Injury of axillary nerve

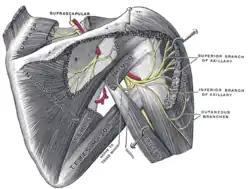
Suprascapular and axillary nerves of right side, seen from behind.

Injury of axillary nerve (axillary neuropathy) is a condition that can be associated with a surgical neck of the humerus fracture.